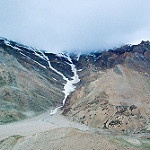
Label: glacier